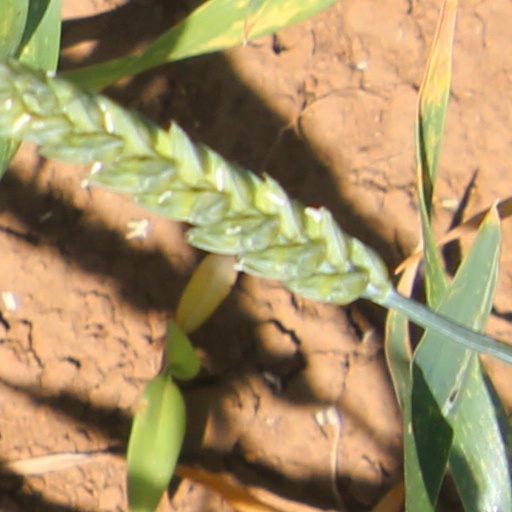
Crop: wheat